Shepherd with a Flute

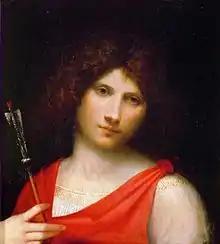
"Boy with an Arrow," (1506?) Kunsthistorisches Museum, Vienna. This is agreed to be by Giorgione.

Bernard Berenson was a strong supporter of the attribution to Giorgione, which still has some support. If by Giorgione, who died in 1510, it would probably date to around 1508. Crowe and Cavalcaselle had already doubted the attribution in the later 19th century. The attribution to Titian was most fully stated by John Shearman in his catalogue of this period in the Royal Collection, and has been agreed by many, including S. J. Freedberg. Despite the similarity in the subject, the painting technique is regarded as very different from Giorgione's and close to undoubted early Titians.